Race walking

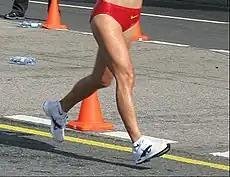
A racewalker "flying" (entirely out of contact with the ground, a rule violation)

Races have been walked at distances as short as at the 1920 Summer Olympics, and as long as 100 km (62.1 mi). The men's world record for the 50-mile race walk is held by Israeli Shaul Ladany, whose time of 7:23:50 in 1972 beat the world record that had stood since 1935. The modern Olympic events are the 20 km (12.4 mi) race walk (men and women) and 50 km (31 mi) race walk (men only). One example of a longer race walking competition is the annual Paris-Colmar which is 450 to 500 km. Indoor races are 3000 m and 5000 m.